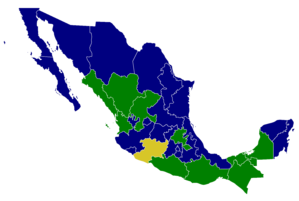
Les élections fédérales de 2000 au Mexique ont eu lieu le dimanche 2 juillet 2000. Elles ont été élues au niveau fédéral: